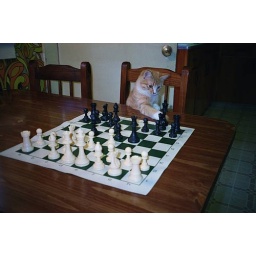
Jim Duyn's female Maine coon cat is a feline chess mistress. Photo by Jim Duyn, Oakland.